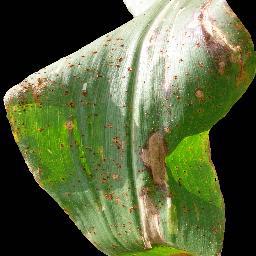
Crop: corn
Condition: (maize)_common_rust